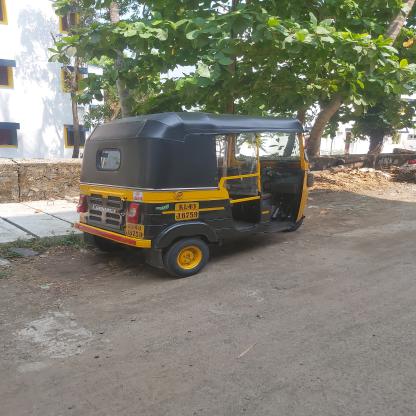
Vehicle type: Auto Rickshaws